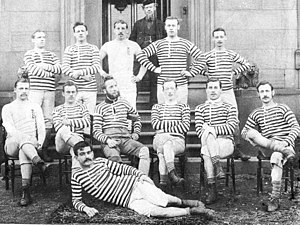
Darwen F.C. / Historie
Darwen FC, 1879–80
Darwen Football Club var en fodboldklub fra Darwen i Lancashire, North West England. Klubben blev dannet i 1870 og måtte lukke i 2009. Efter klubbens lukning blev en ny klub, AFC Darwen, oprettet.